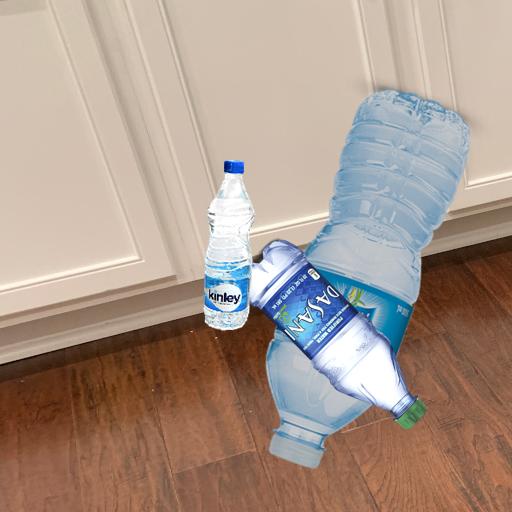
Label: bottles